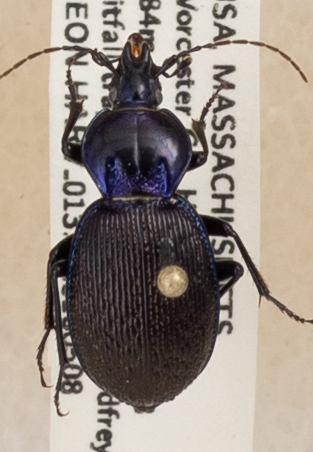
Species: Sphaeroderus stenostomus lecontei
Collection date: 2018-05-08
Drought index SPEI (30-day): -0.036
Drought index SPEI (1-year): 0.32
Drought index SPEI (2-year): -0.8